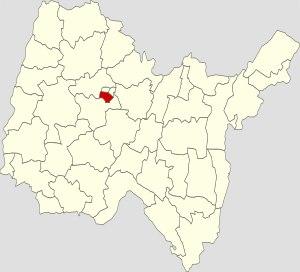
Le canton de Bourg-en-Bresse-Sud est une ancienne division administrative française, située dans le département de l'Ain en région Auvergne-Rhône-Alpes.